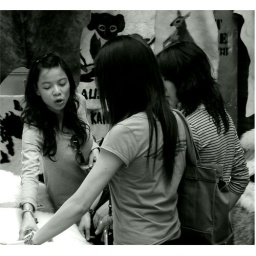
some girls shopping at the victoria market in melbourne...